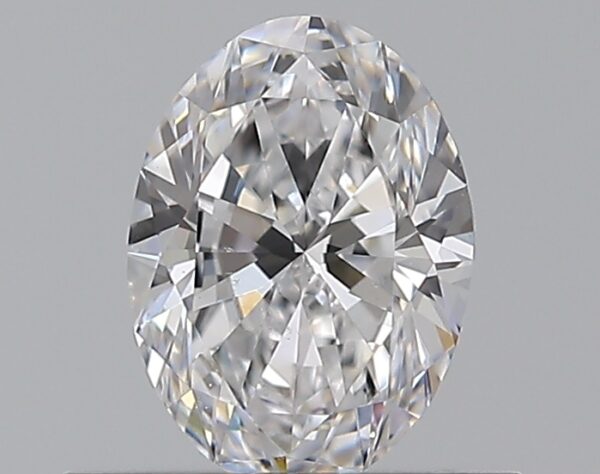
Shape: oval
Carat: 0.5
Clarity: VS2
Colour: D
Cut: EX
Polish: EX
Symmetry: EX
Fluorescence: N
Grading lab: GIA
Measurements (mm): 6.11 x 4.43 x 2.73